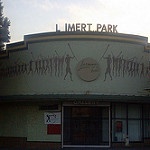
Label: buildings